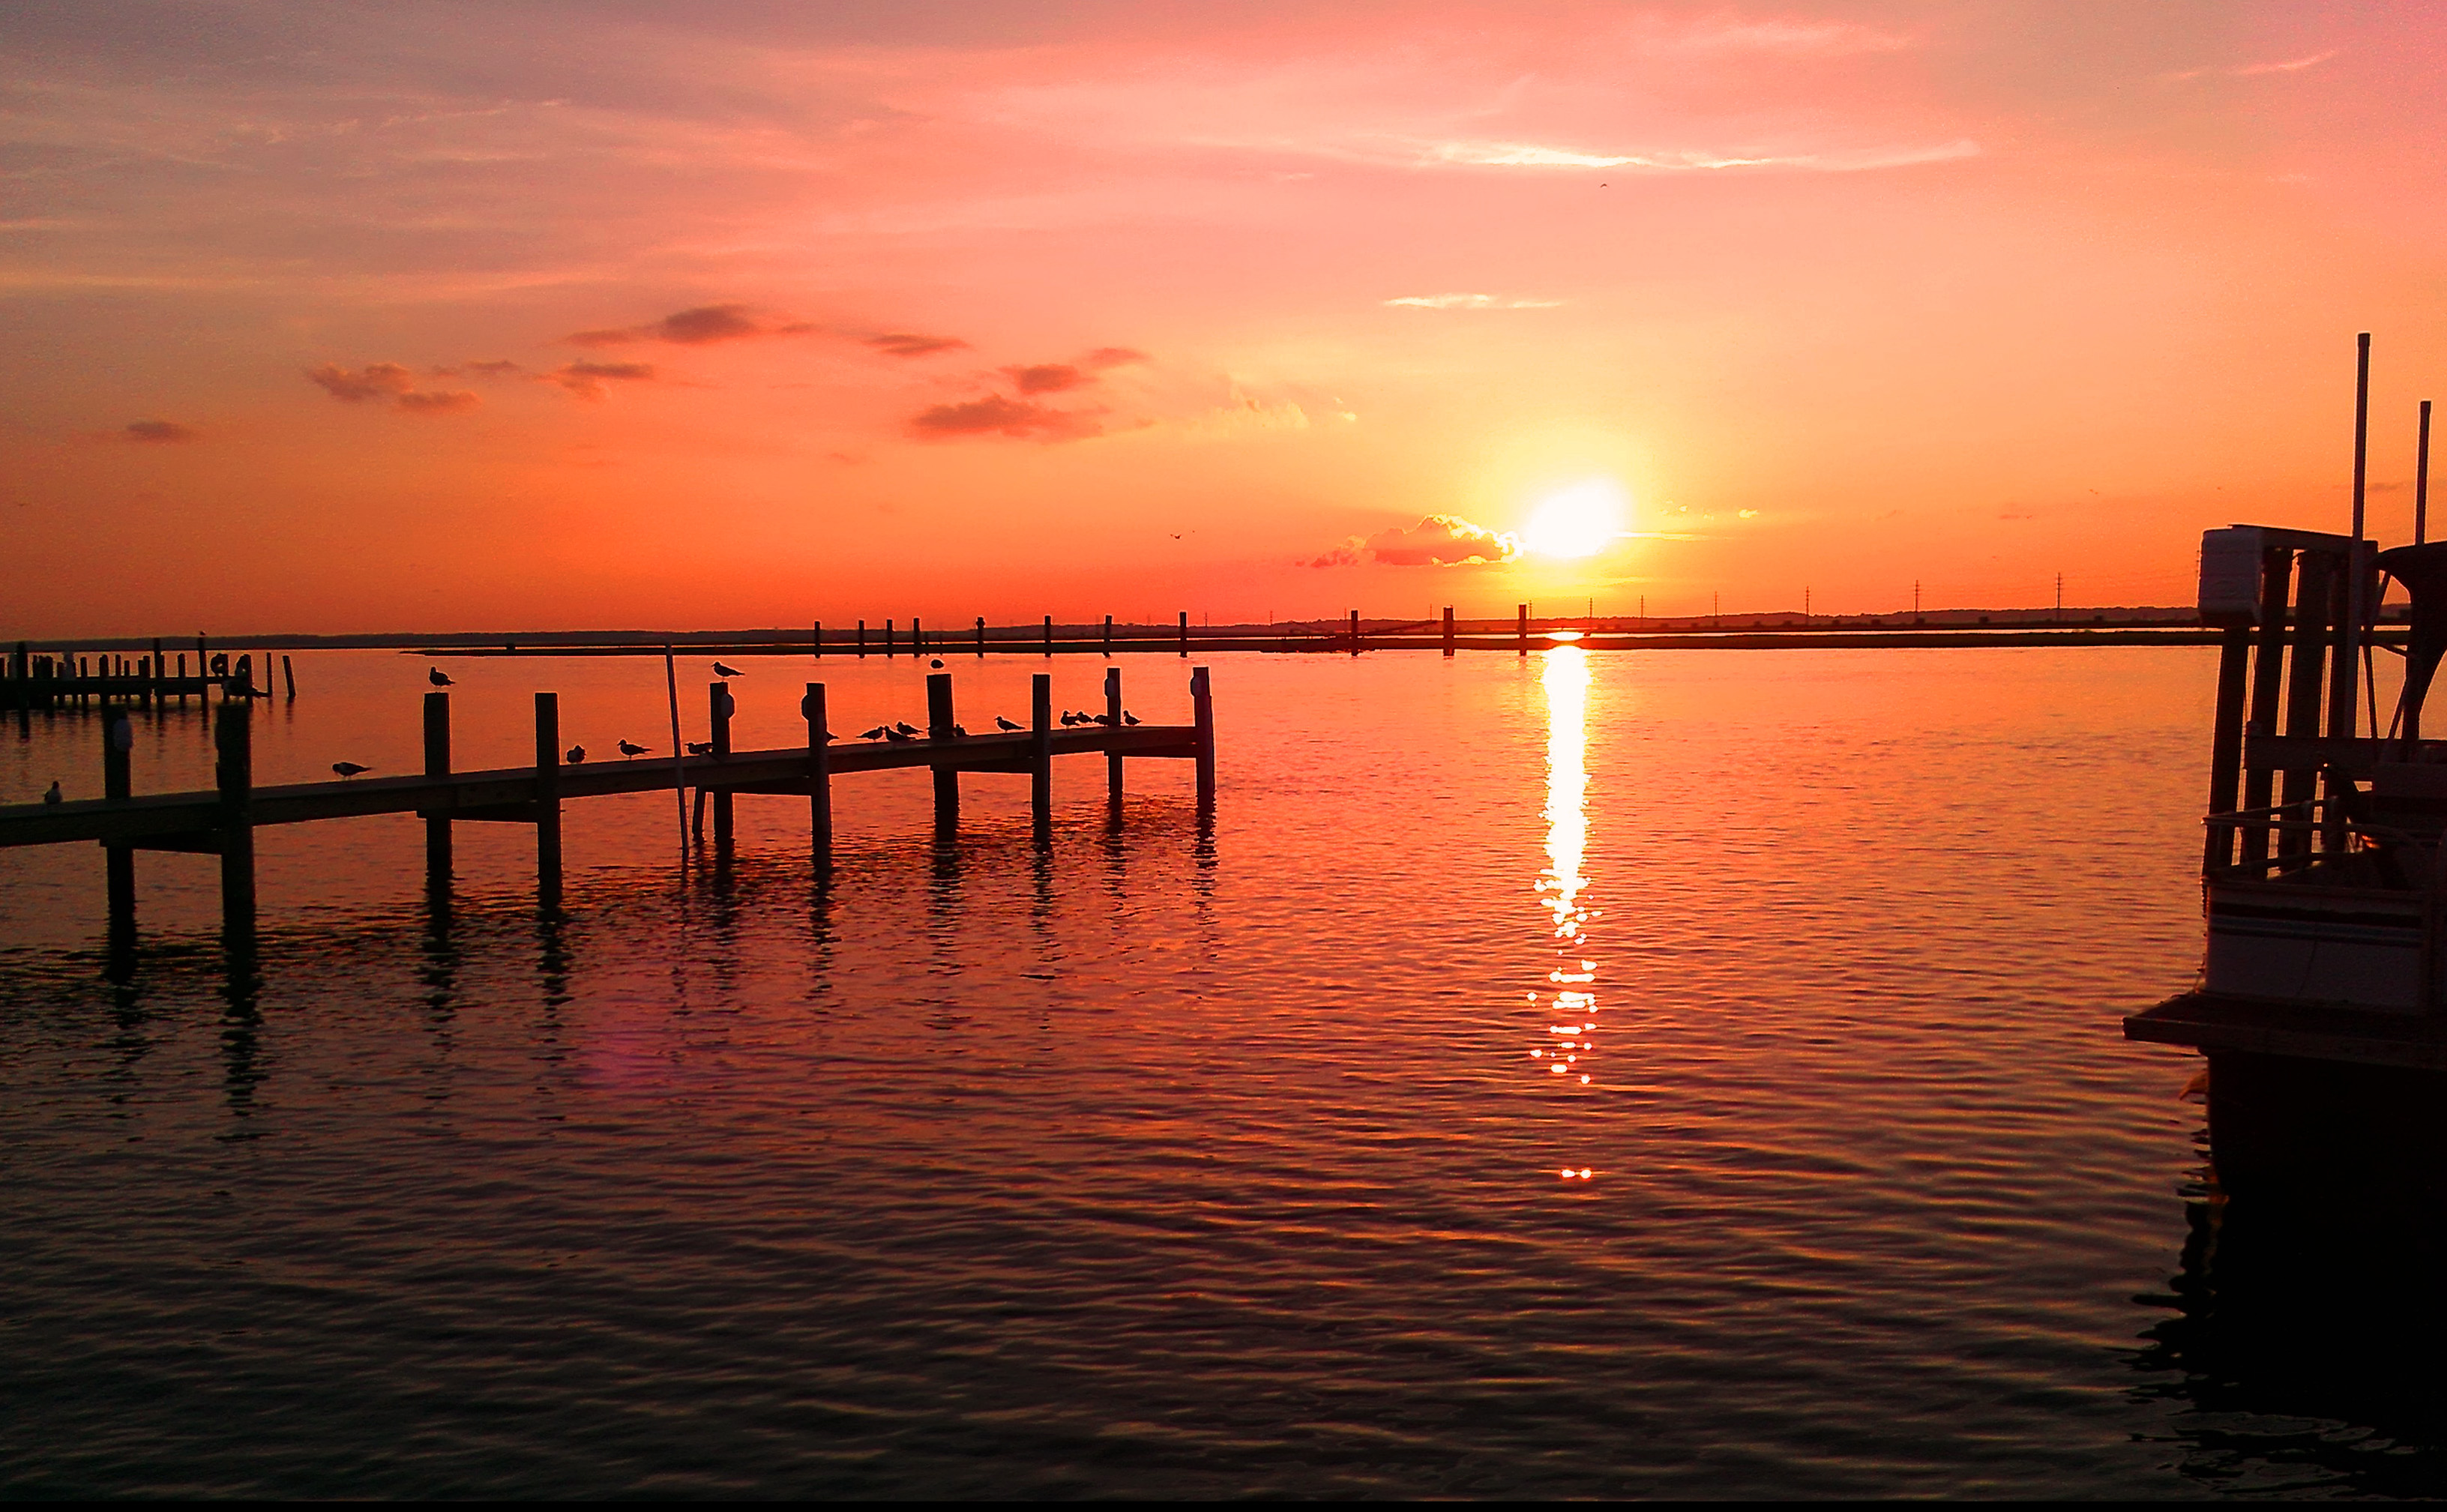
sea, water, ocean, horizon, dock, sun, sunrise, sunset, sunlight, morning, lake, dawn, pier, dusk, evening, reflection, afterglow